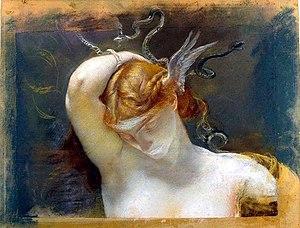
Giulio Aristide Sartorio est un peintre italien.